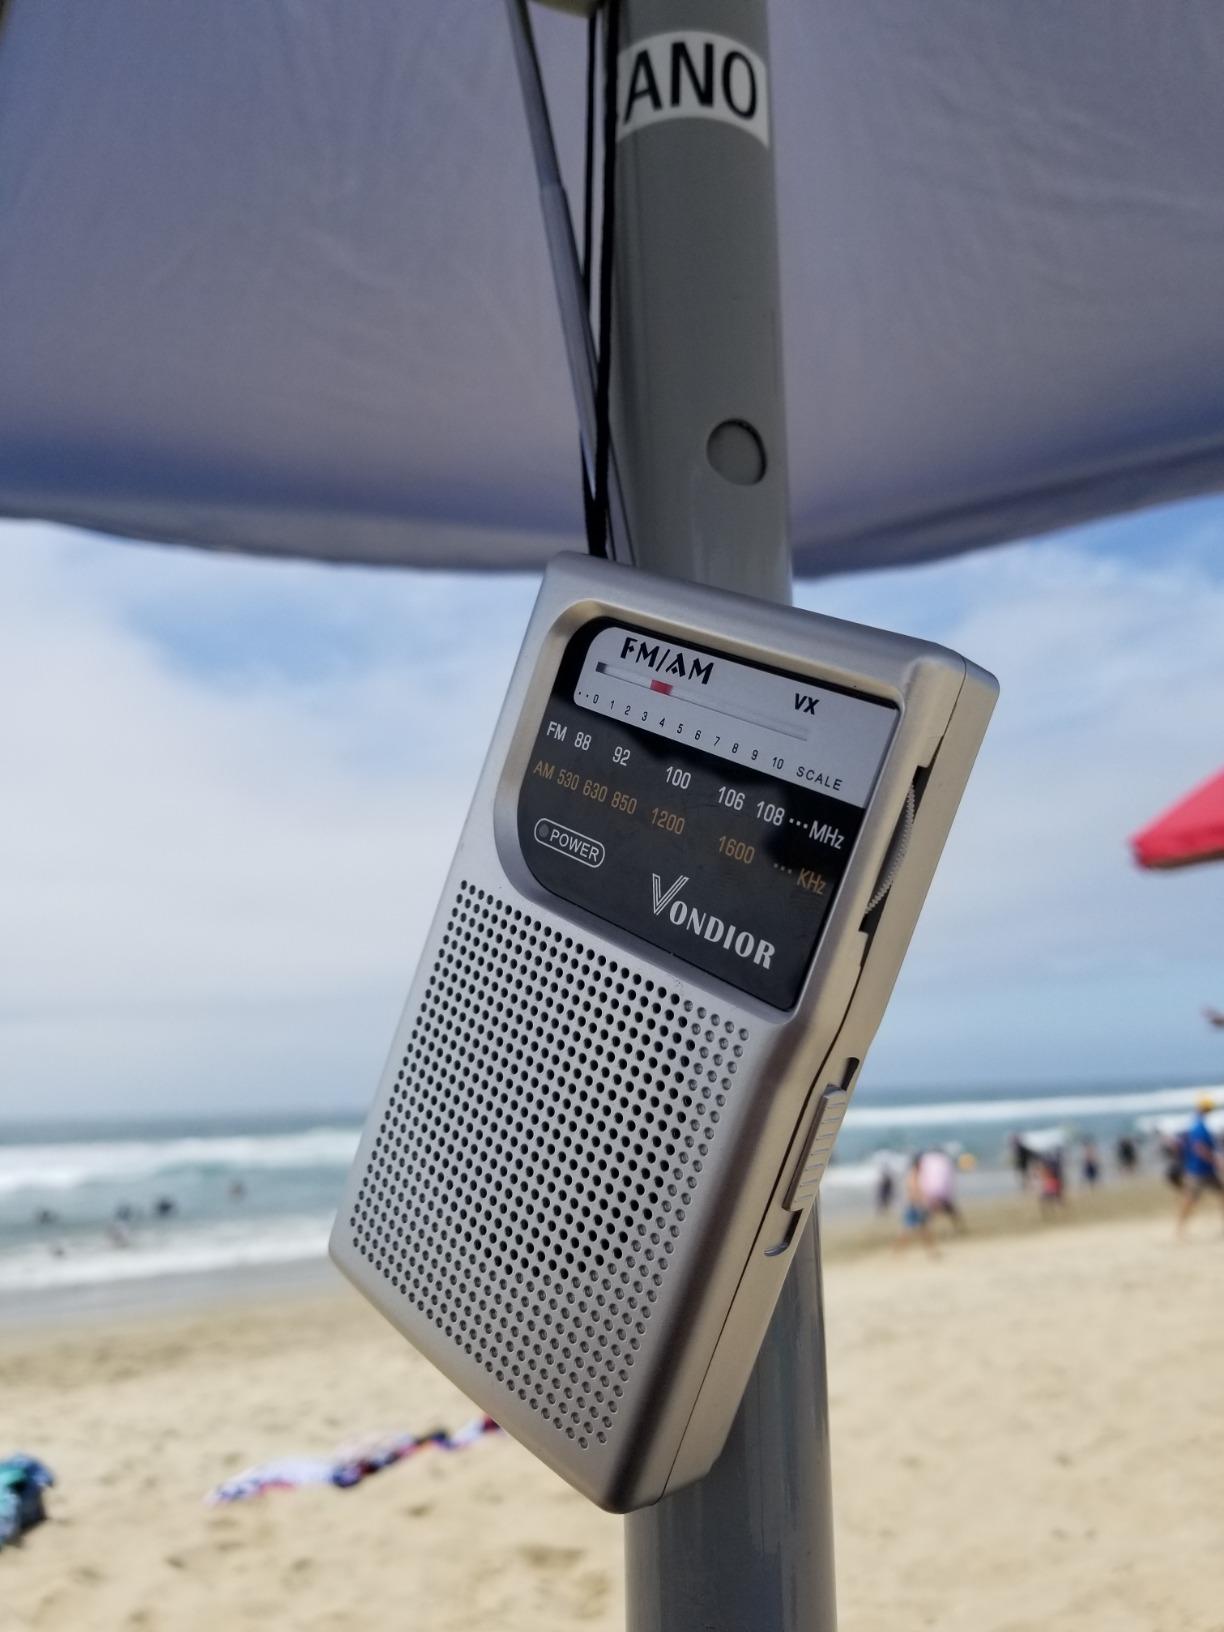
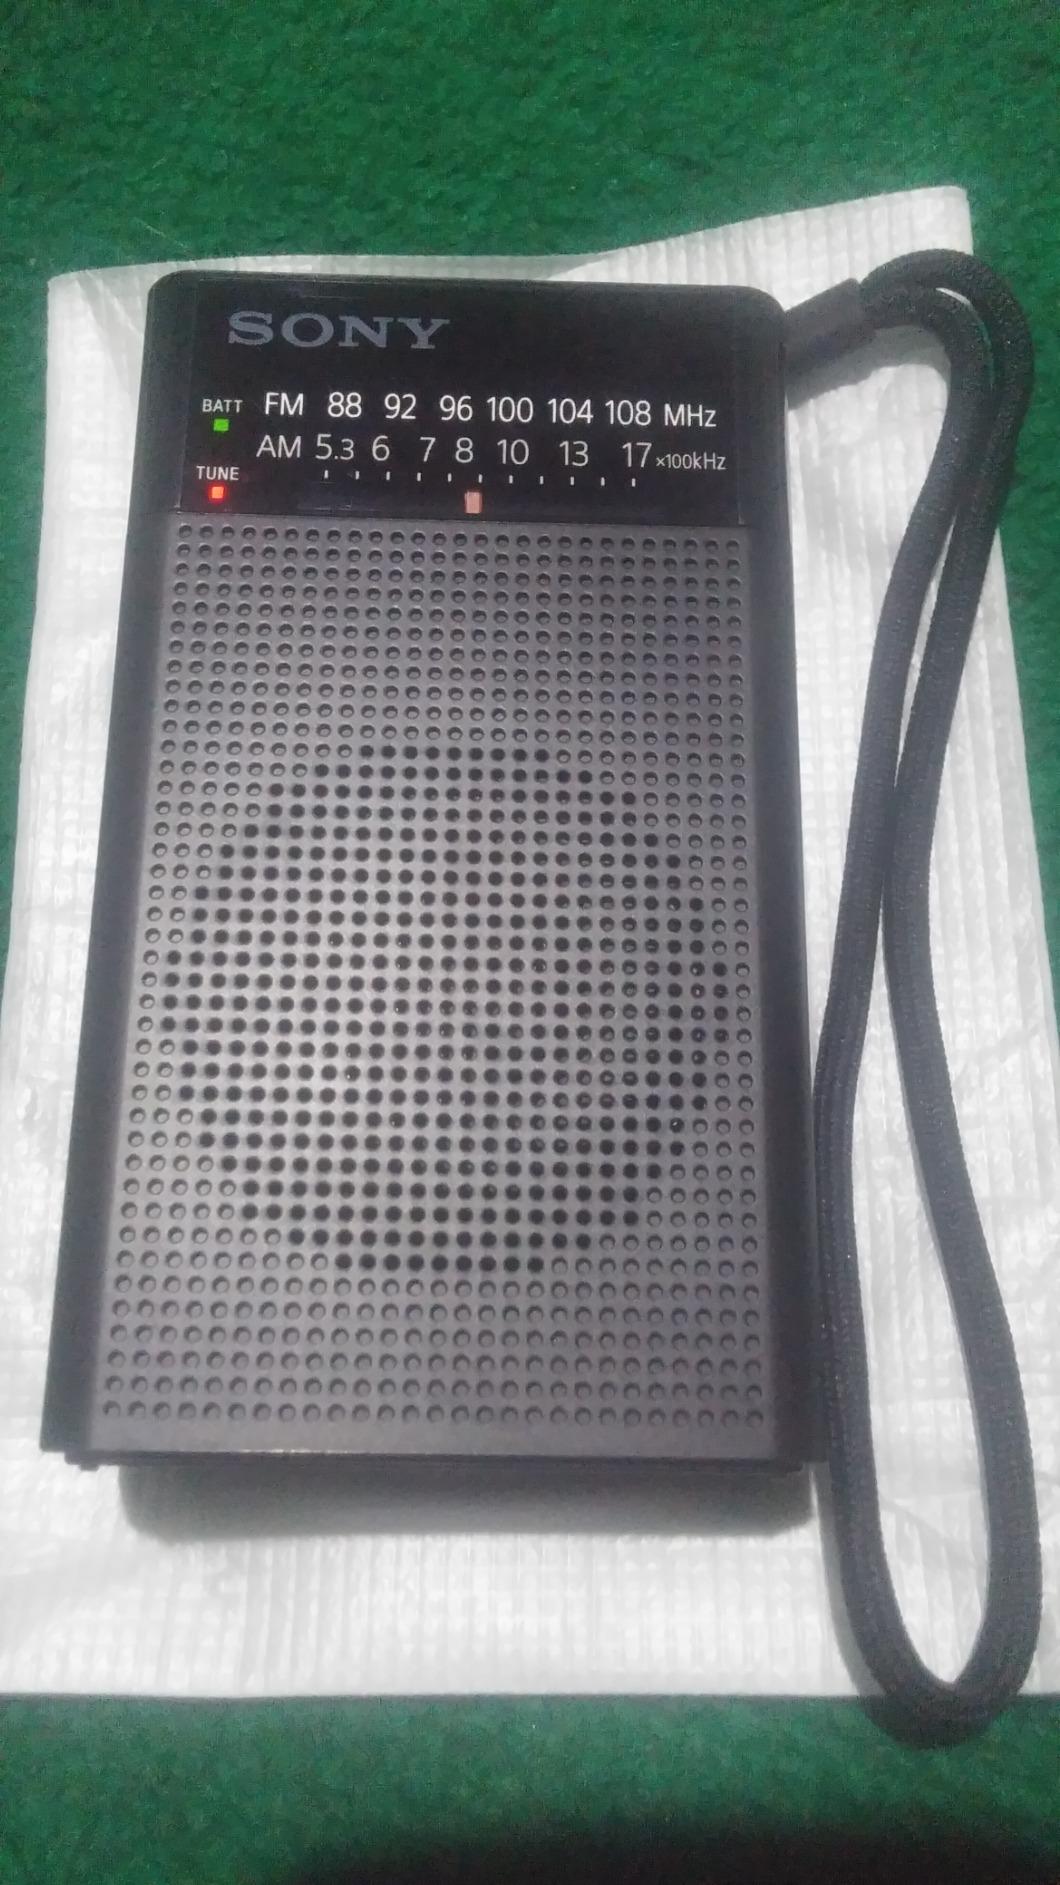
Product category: radio
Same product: no